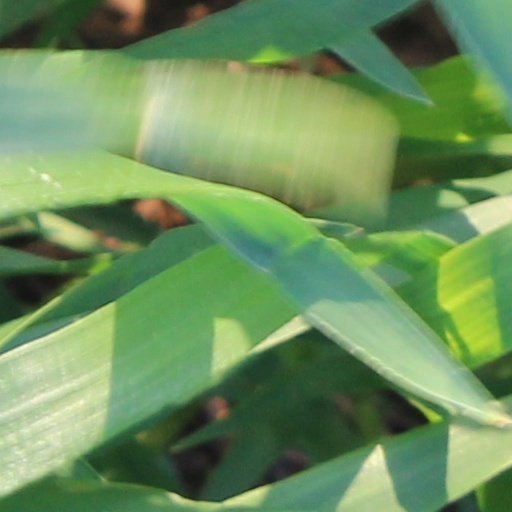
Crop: wheat